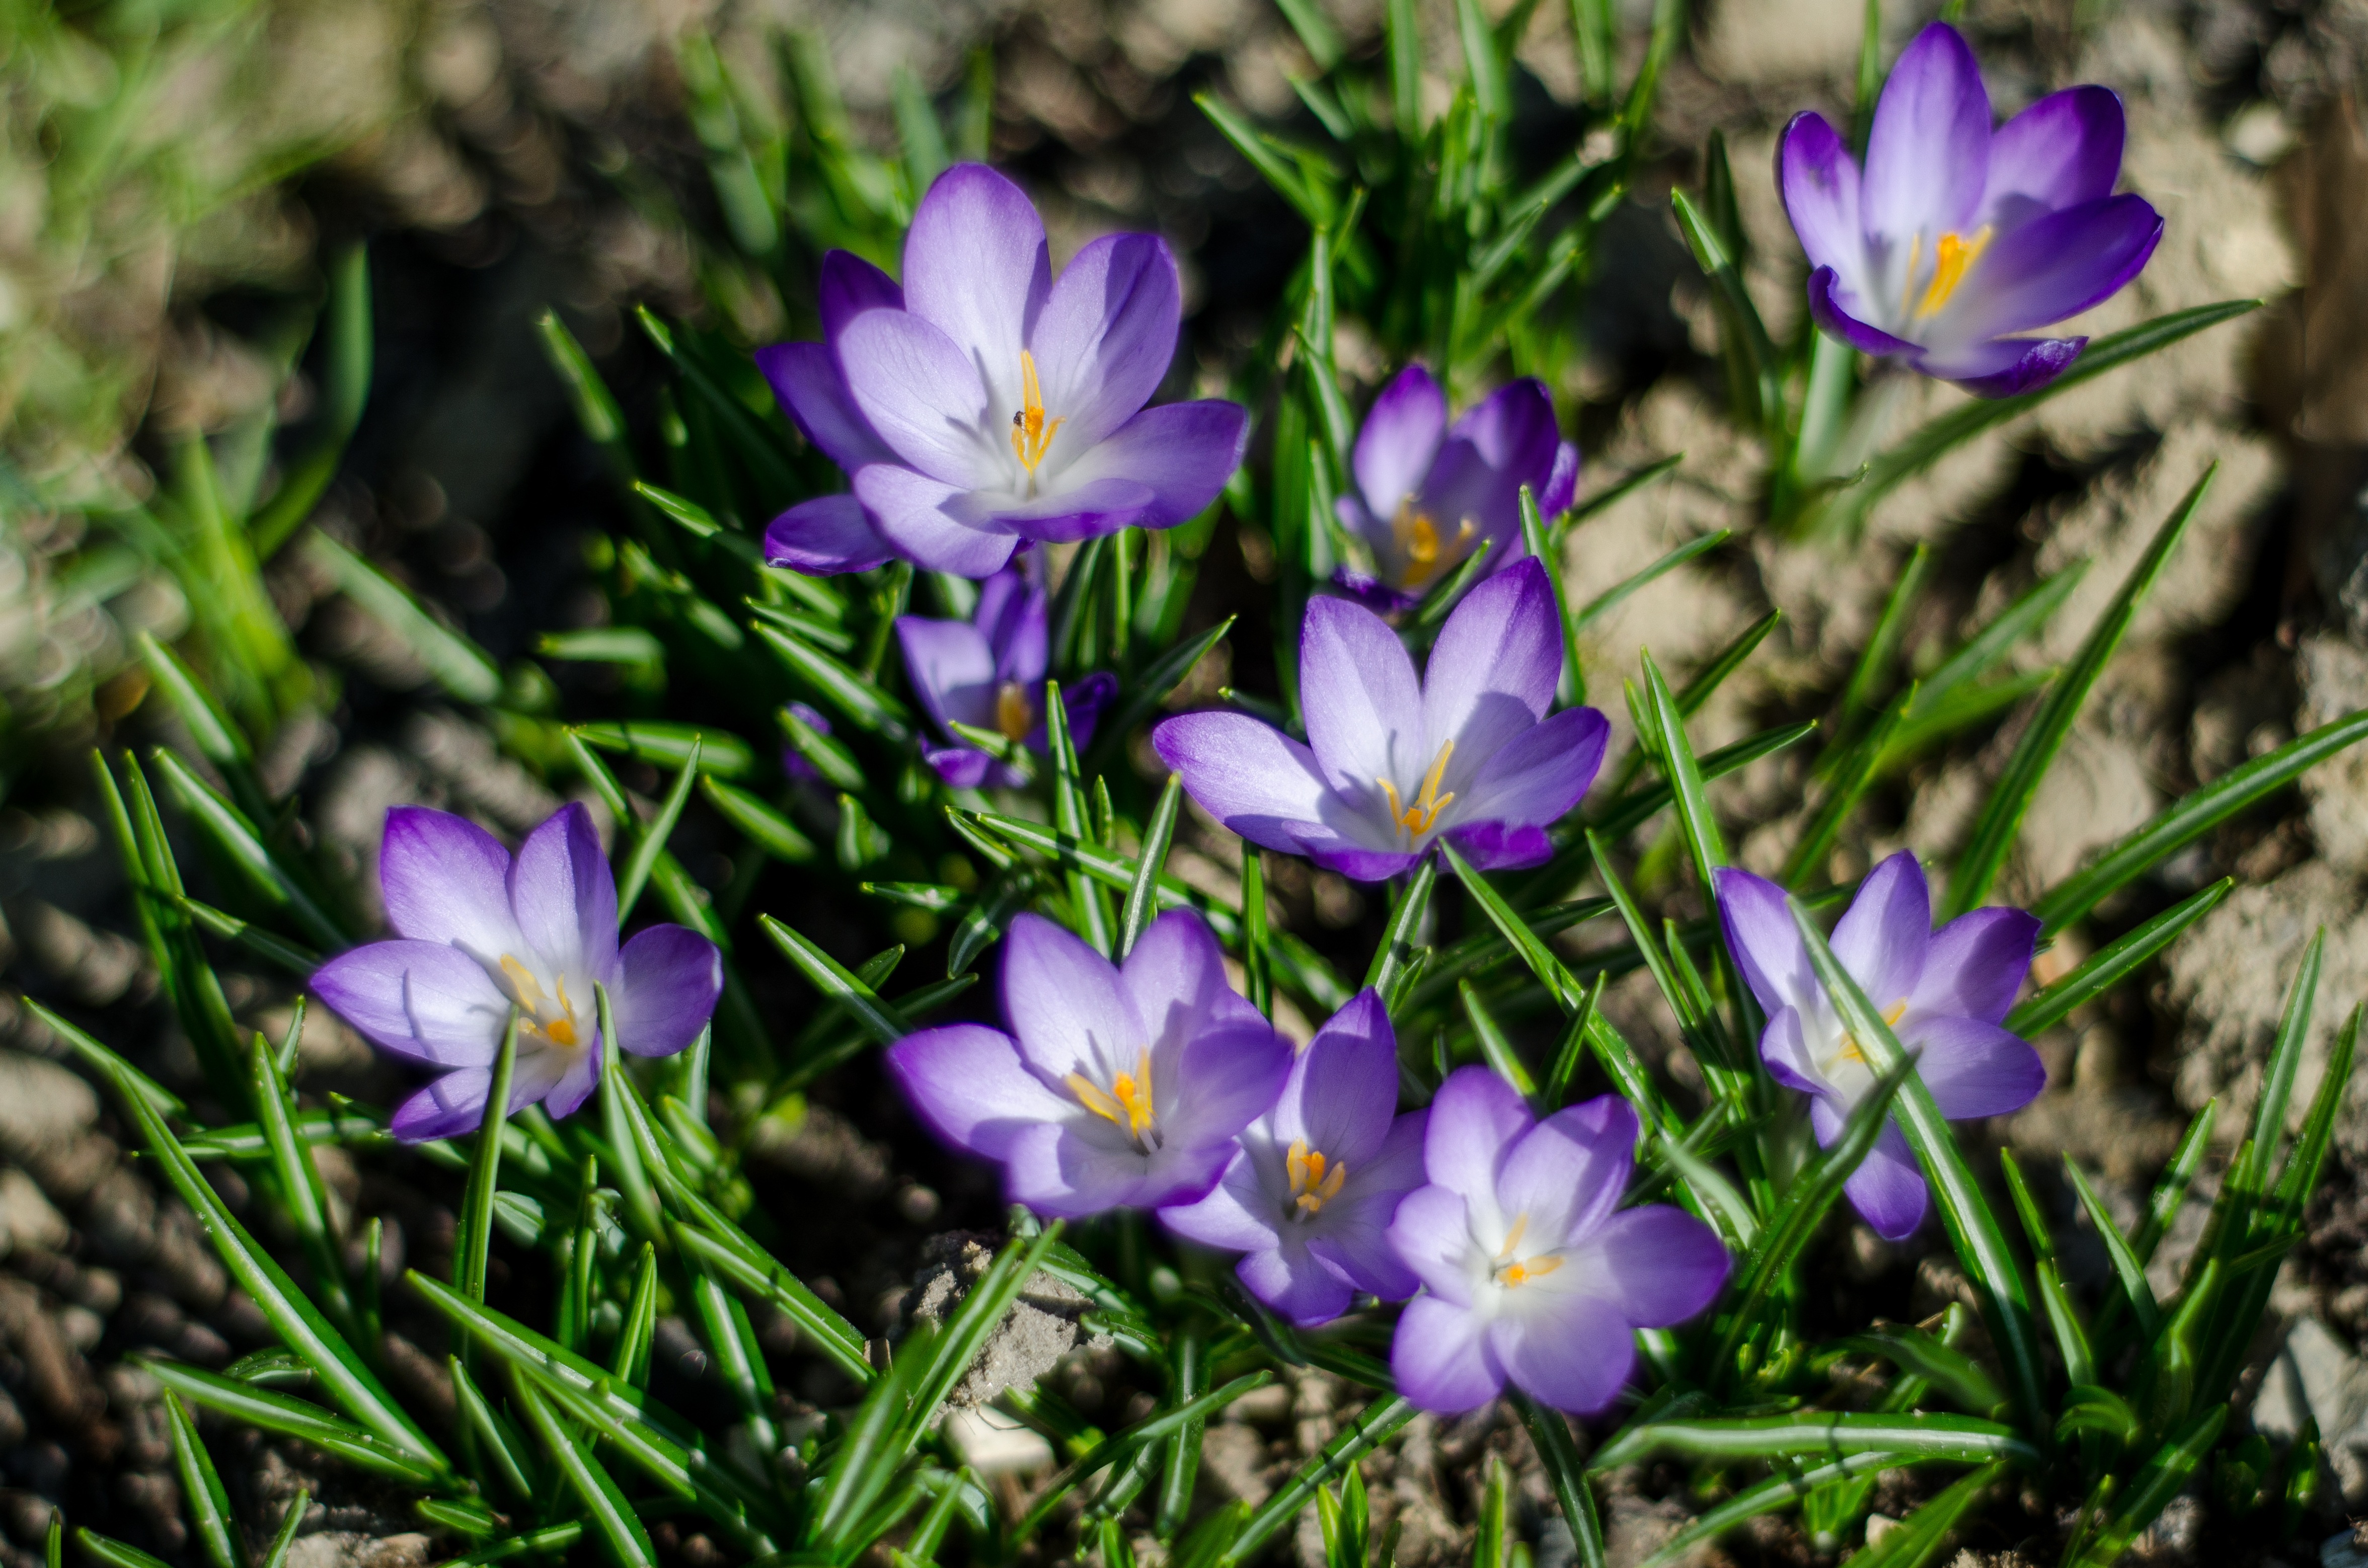
nature, blossom, plant, flower, bloom, spring, macro, botany, garden, close, flora, blue flower, wildflower, flowers, vegetation, violet, crocus, macro photography, flowering plant, annual plant, land plant, violet family, iris family